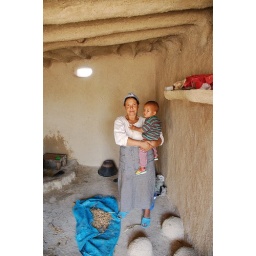
Mother and child in a kitchen bathroom